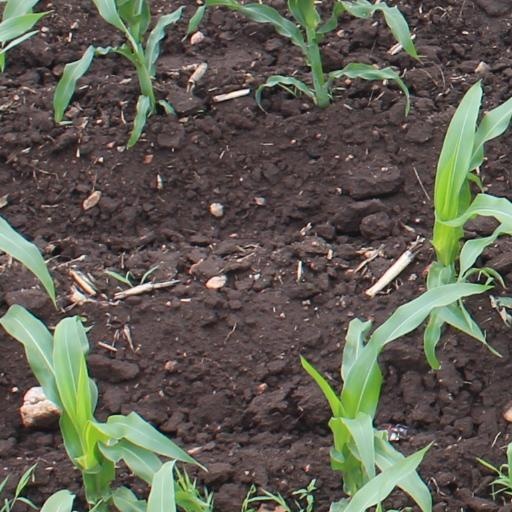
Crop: maize; corn